Dashavathara (film)

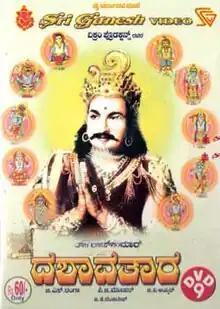
DVD cover

Dashavathara is a 1960 Indian Kannada-language film, directed by P. G. Mohan and produced by B. S. Ranga. The film stars Rajkumar, Udaykumar, Rajashankar and Narasimharaju. The film has a musical score by G. K. Venkatesh. This film' sclimax scene was shot in Eastmancolor.